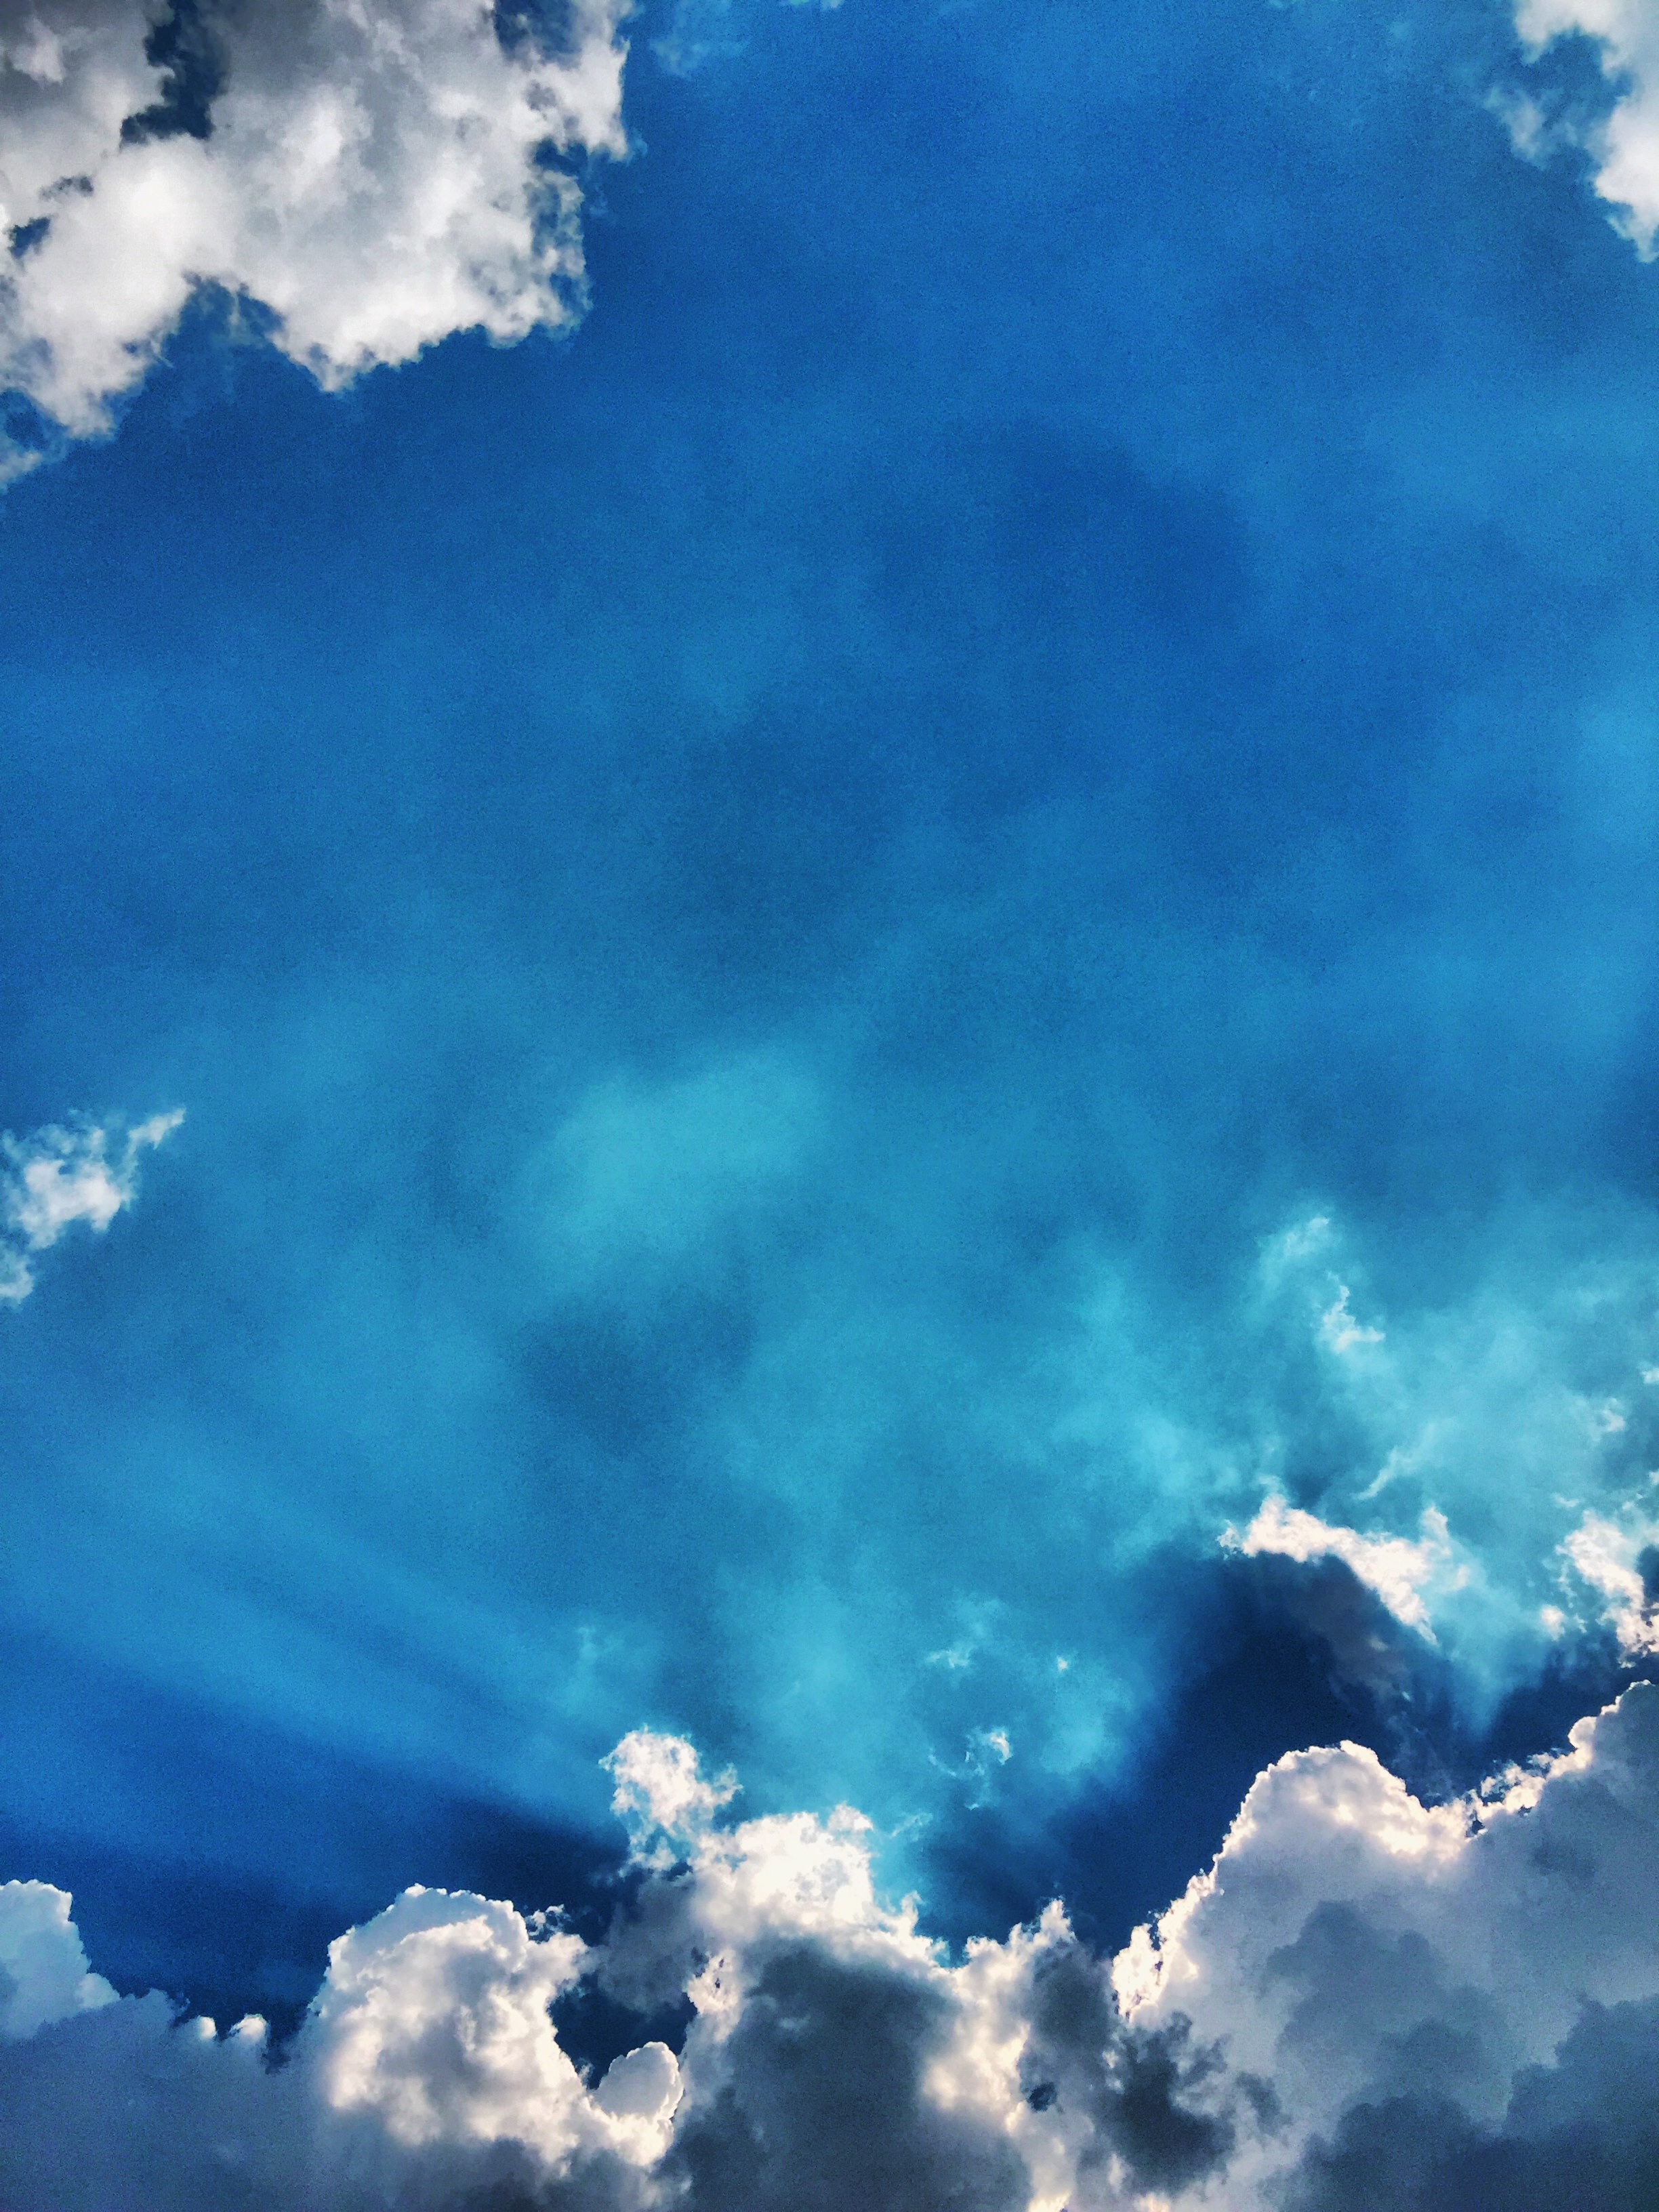
cloud, sky, sunlight, atmosphere, daytime, cumulus, blue, meteorological phenomenon, atmosphere of earth